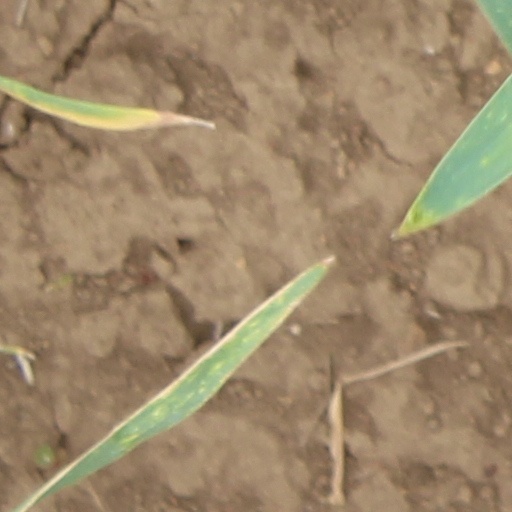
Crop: wheat